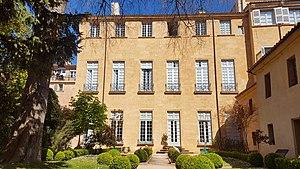
extérieurs de l'hotel arlatan-lauris
L'hôtel d'Arlatan est un hôtel particulier situé au nᵒ 24 de la rue de l'Opéra, à Aix-en-Provence.